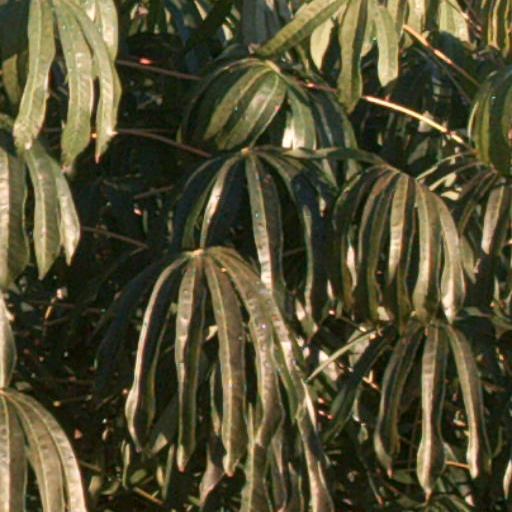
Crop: cassava